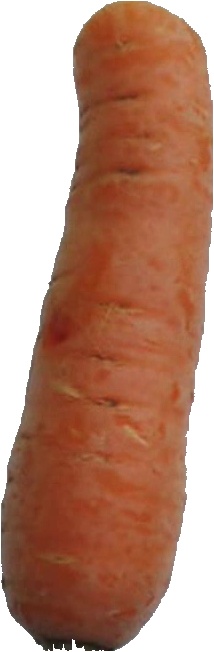
Label: carrot_1